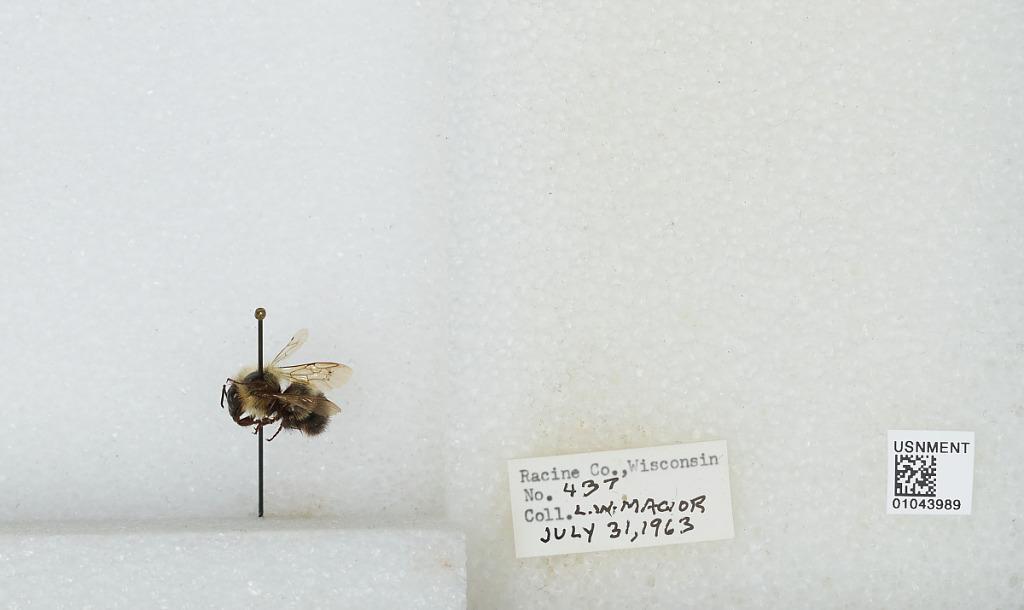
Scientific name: Bombus (Bombus) affinis Cresson
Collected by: L. Macior
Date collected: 1963-7-31
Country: United States
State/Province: Wisconsin
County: Racine
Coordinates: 42.78, -87.76